USCGC Icarus

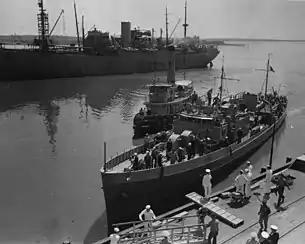
"Icarus" arrives at Charleston Navy Yard on 10 May 1942 to deliver prisoners from .

USCGC "Icarus" (WPC-110) was a steel-hulled, diesel-powered "Thetis"-class patrol boat of the United States Coast Guard that patrolled the United States East Coast during World War II. In 1942, "Icarus" sank the off the coast of North Carolina and took its survivors into custody as prisoners of war. "U-352" was the second World War II U-boat sunk by the United States in American waters, and the first one from which survivors were taken.